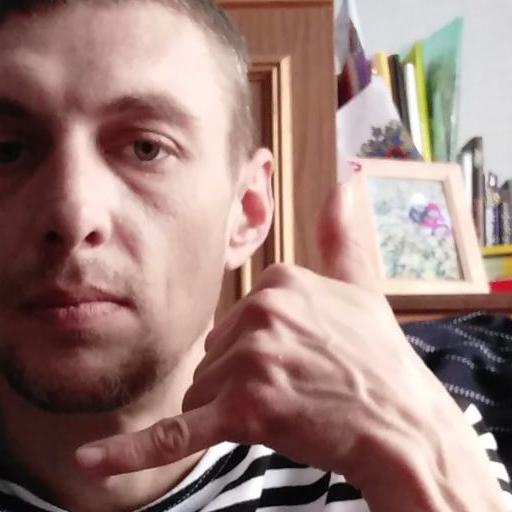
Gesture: call